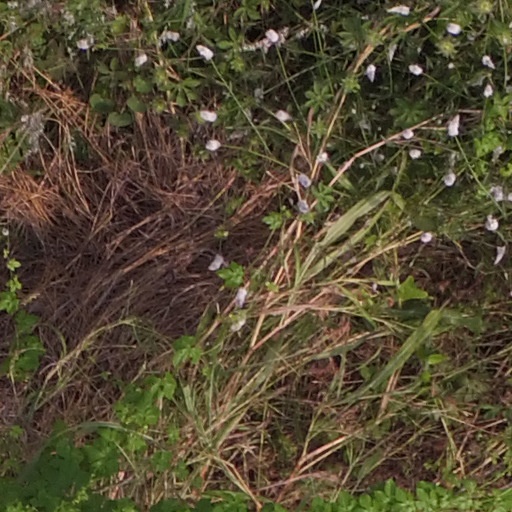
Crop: maize; corn